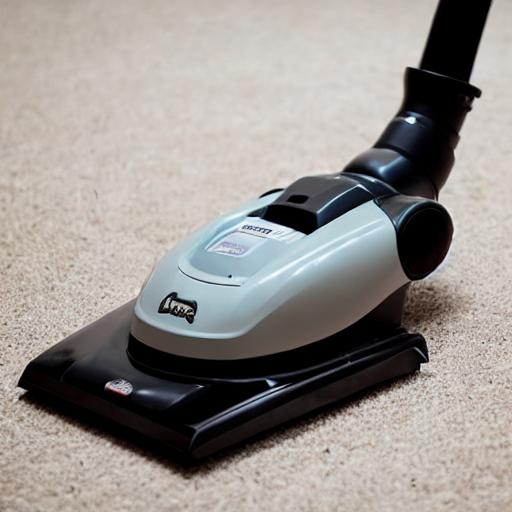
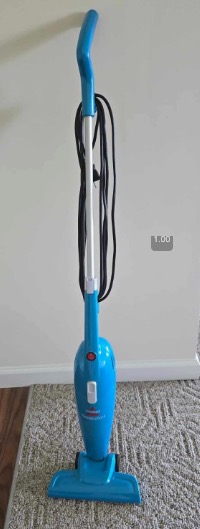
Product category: items_vacuum
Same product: no